Car club

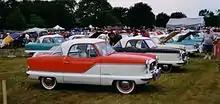
Metropolitan automobile car club meet held in Kenosha, Wisconsin

A car club or automotive enthusiast community is a group of people who share a common interest in motor vehicles. Car clubs are typically organized by enthusiasts around the type of vehicle (e.g. Chevrolet Corvette, Ford Mustang), brand (e.g. Jeep), or similar interest (e.g. off-roading). Traditional car clubs were off-line organizations, but automotive on-line communities have flourished on the internet.